Edward Chapman (publisher)

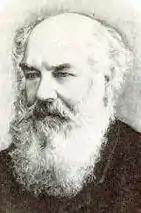
Edward Chapman

Edward Chapman (13 January 1804 – 20 February 1880) was a British publisher who, with William Hall founded Chapman & Hall, publishers for Charles Dickens (from 1840 until 1844 and again from 1858 until 1870), William Thackeray, Robert Browning, Elizabeth Barrett Browning, Anthony Trollope, Eadweard Muybridge and Evelyn Waugh among others.